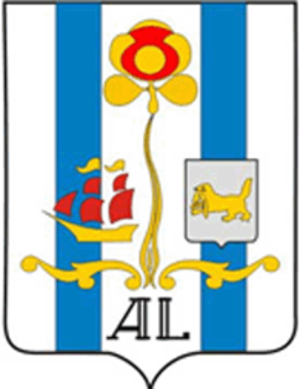
Chelekhov est une ville de l'oblast d'Irkoutsk, en Russie, et le centre administratif du raïon Chelekhovski. Sa population s'élevait à 48 423 habitants en 2020.